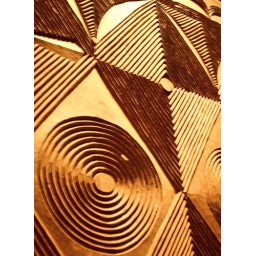
Part of a carved wooden door in the Africa section at the British Museum London